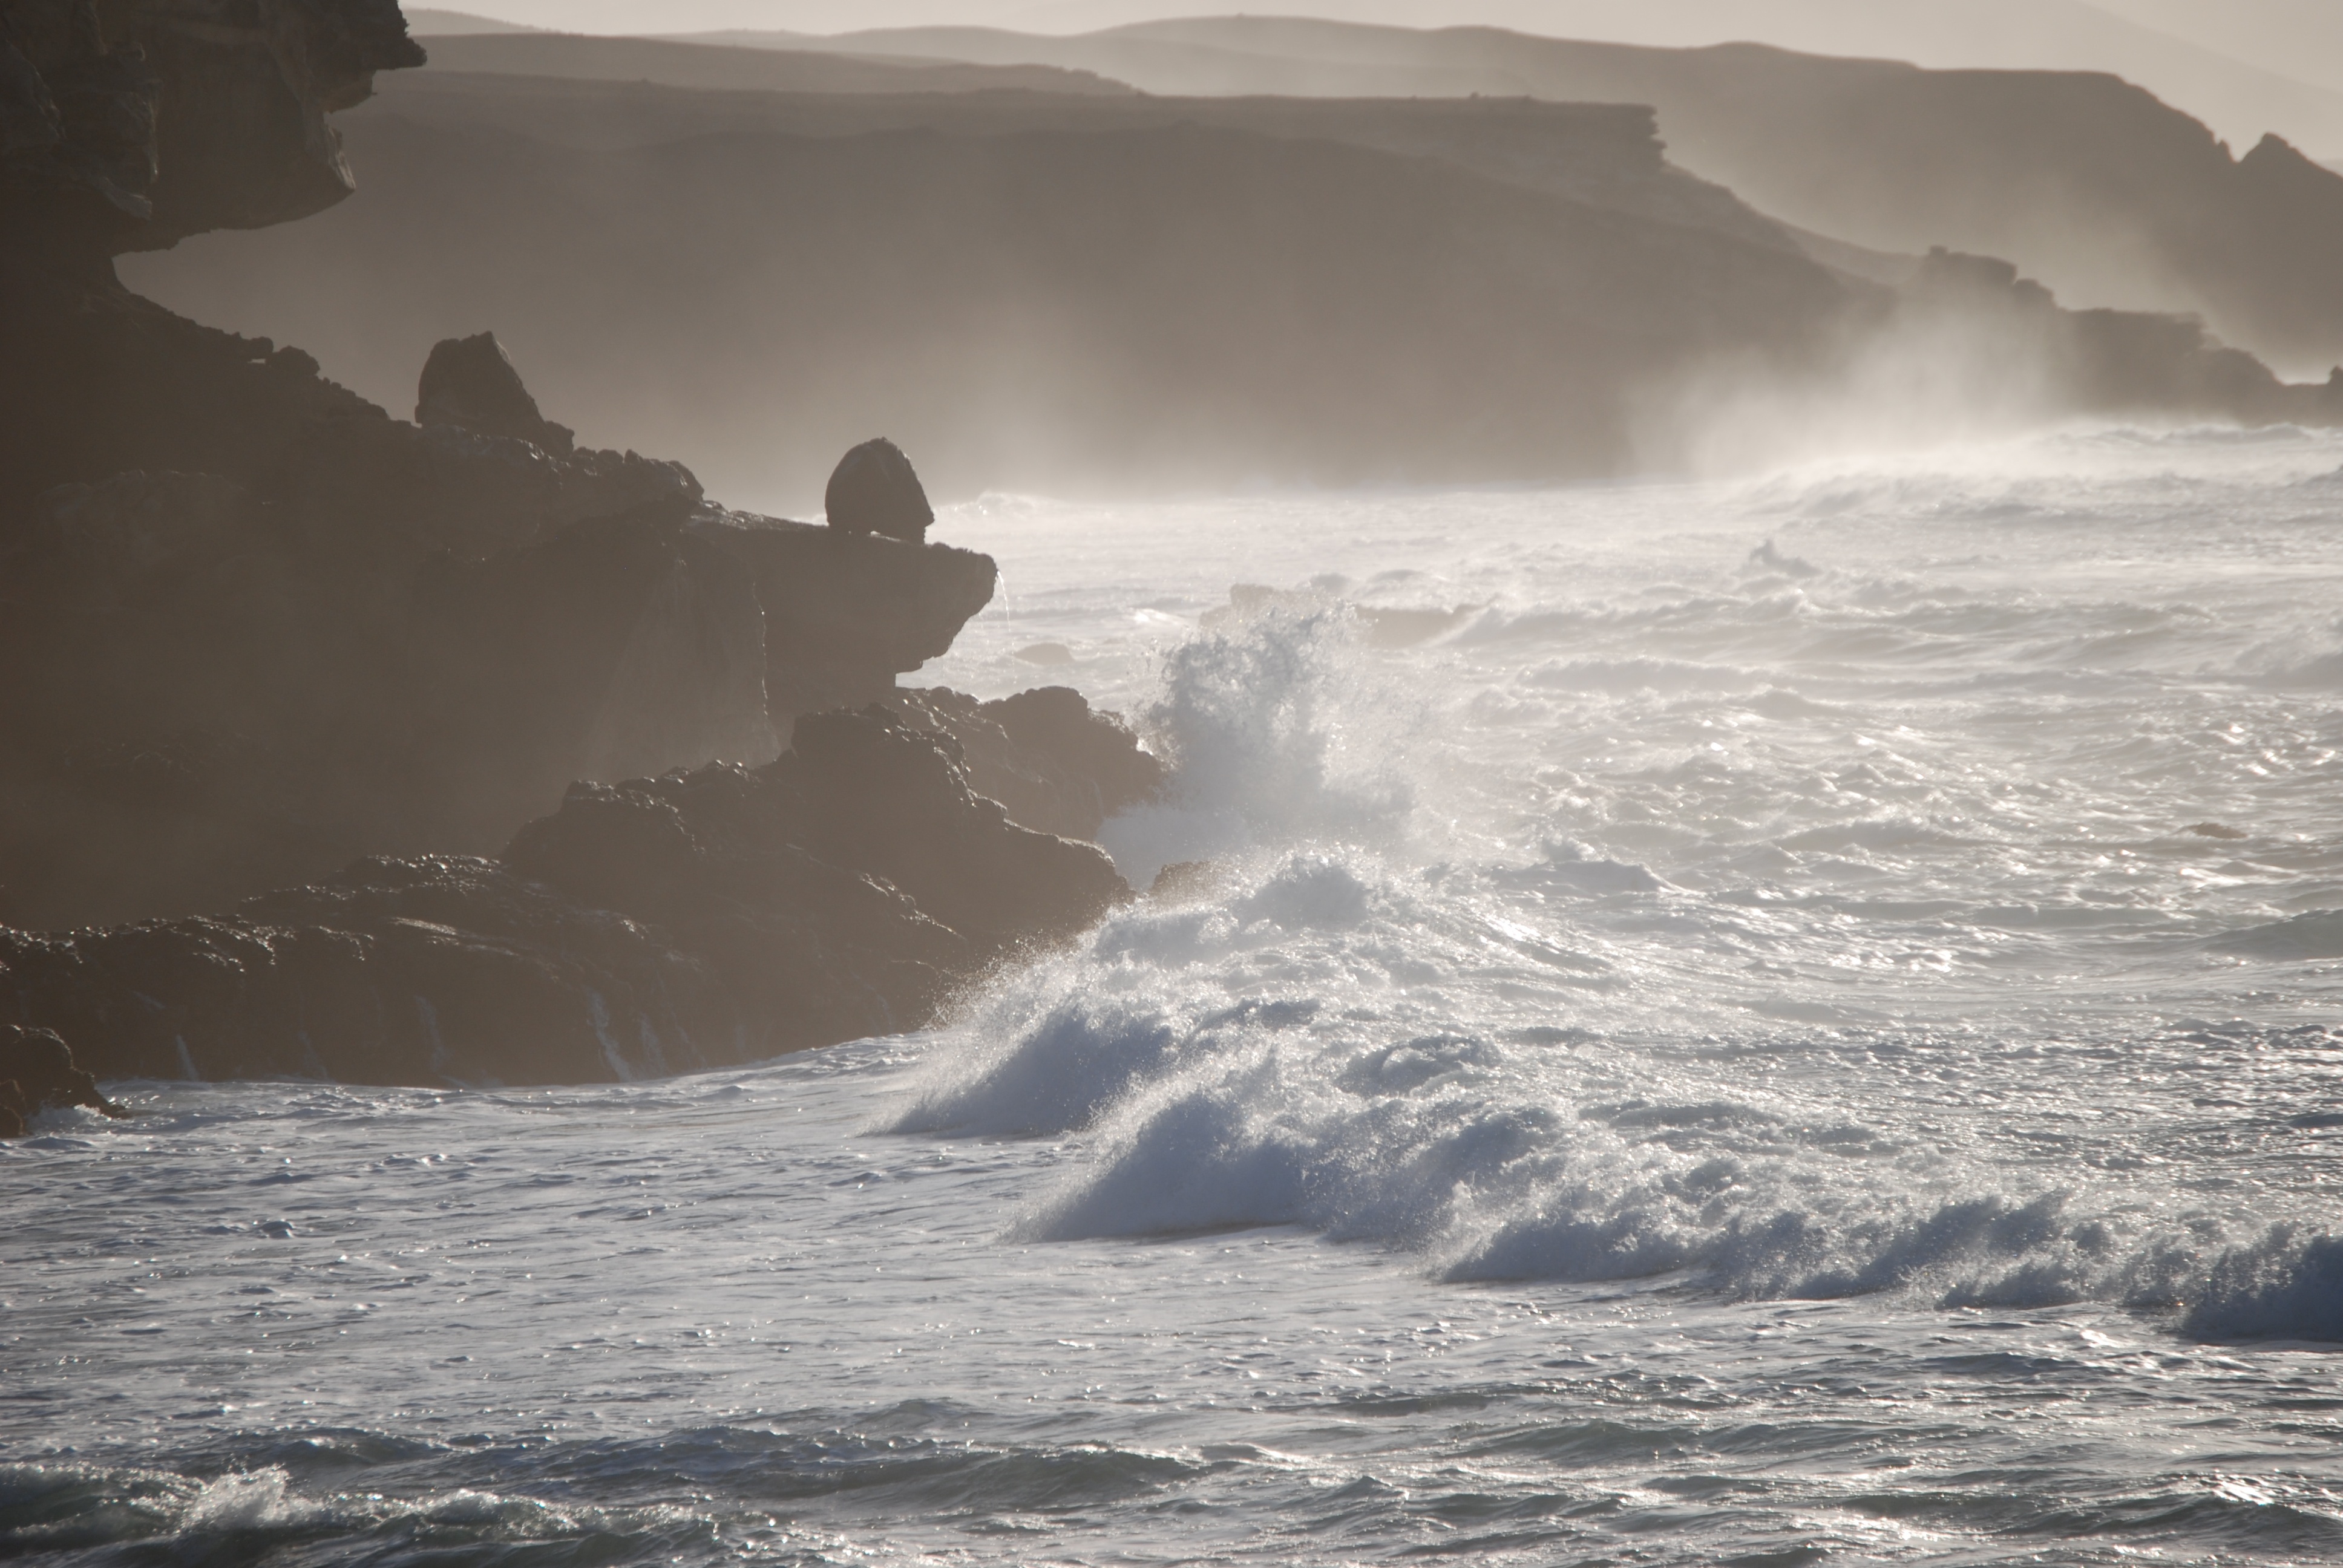
beach, landscape, sea, coast, water, nature, rock, ocean, cloud, sun, shore, wave, wind, surf, surfing, weather, holiday, island, rocky, mirroring, fuerteventura, canary islands, wild surf, atmospheric phenomenon, wind wave